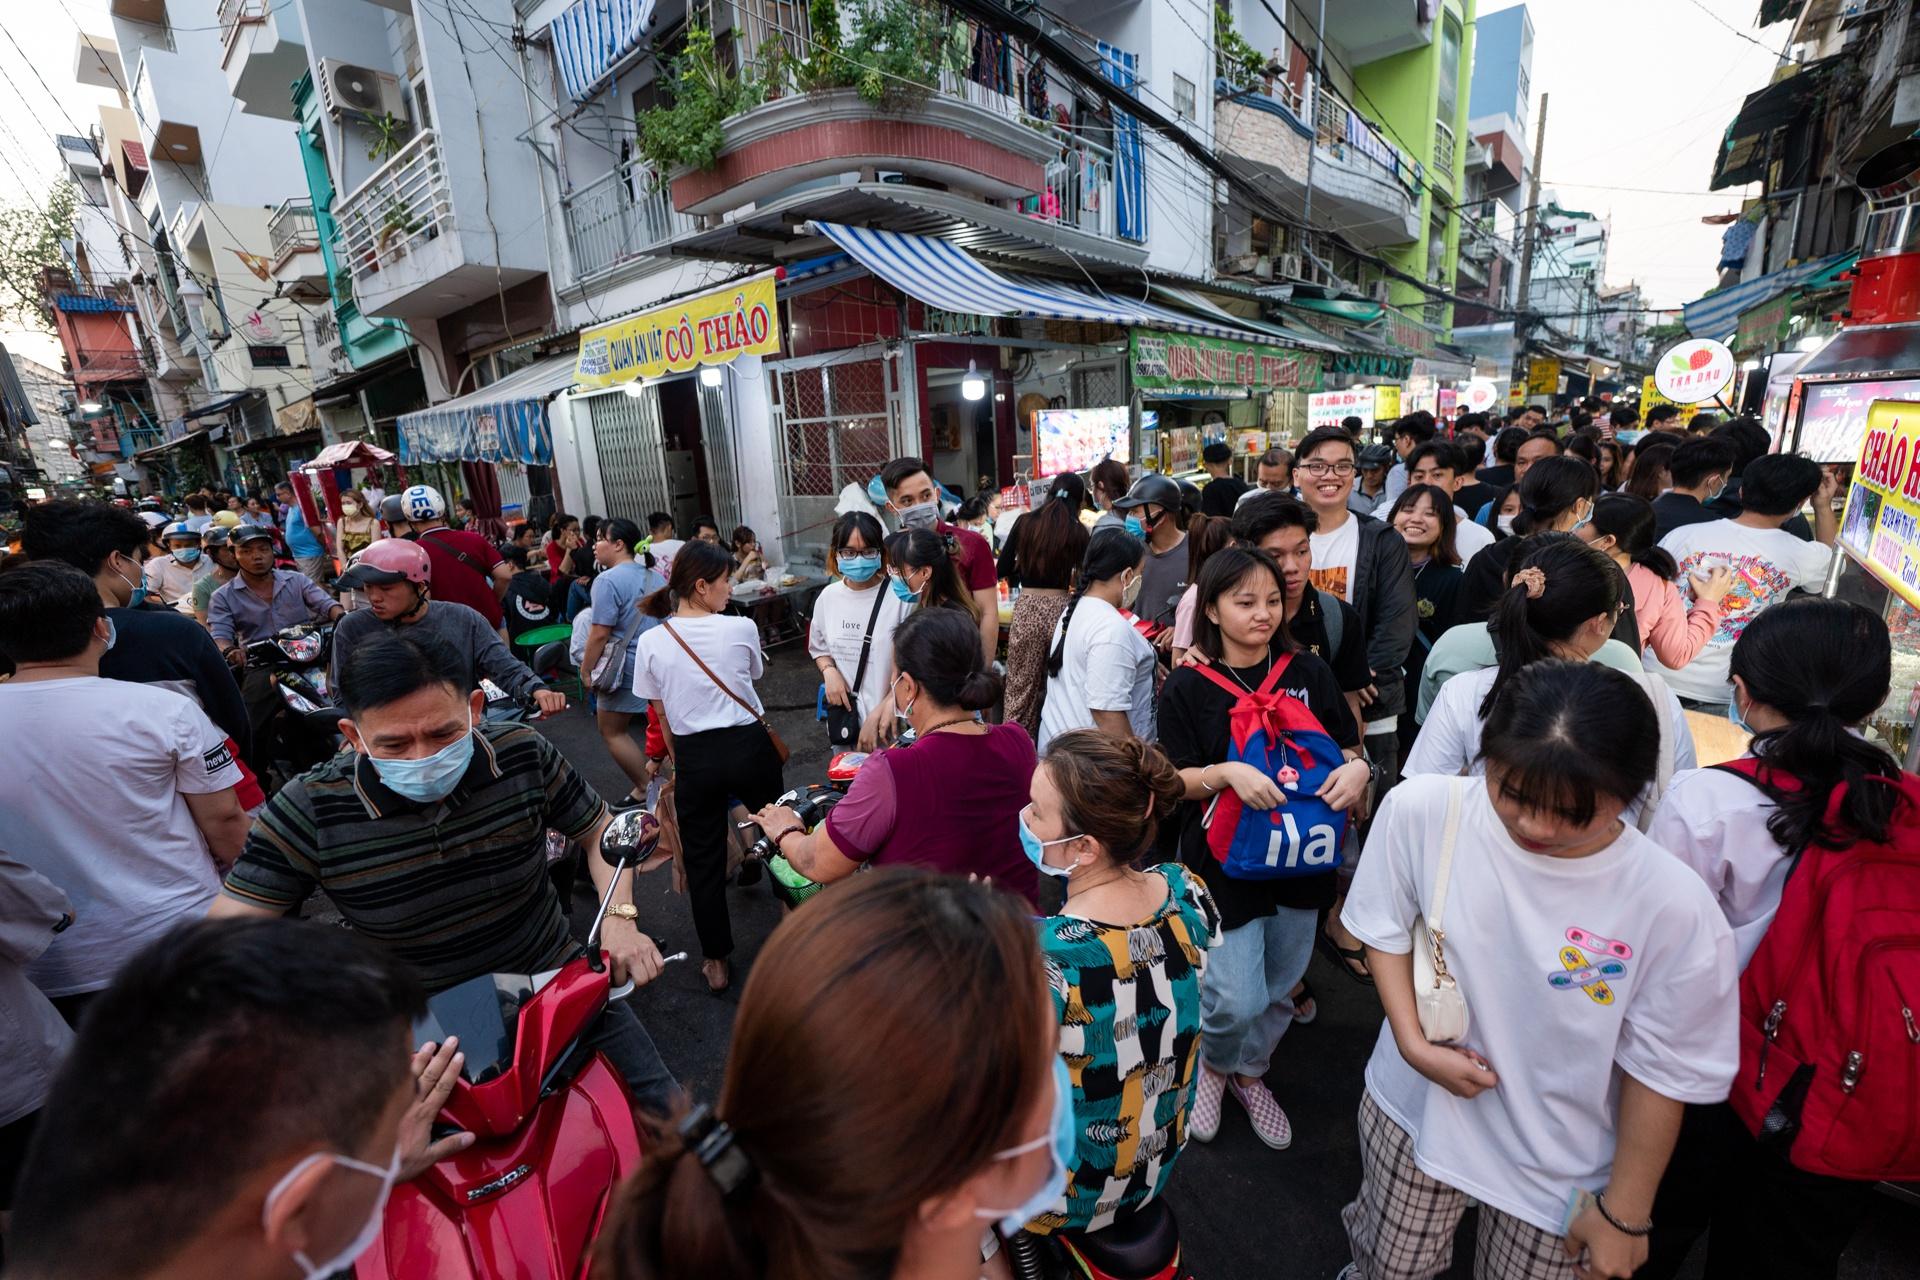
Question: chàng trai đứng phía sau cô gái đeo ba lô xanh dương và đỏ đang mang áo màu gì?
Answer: chàng trai đang mang áo màu đen